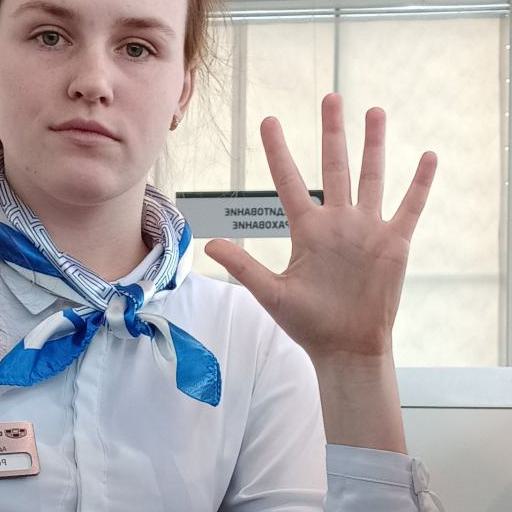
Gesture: palm